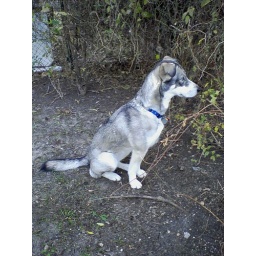
A cat was trying to catch a bird in the next yard.